She's My Religion

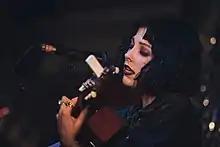
"She's My Religion" was written by Heather Baron-Gracie ("pictured") and Sam de Jong about the former's partner, Kelsi Luck.

Baron-Gracie wrote "She's My Religion" about her partner, Kelsi Luck. When speaking to "Pride Magazine", Baron-Gracie explained: "[The song] describes her as a person, and I wanted that. There are so many songs on the album [that are] about me, so I was like, 'Hey! For a second, I'm going to give the spotlight to somebody else.'" While "She's My Religion" is a love song, Baron-Gracie conceived it to not be "standard or typical"; what sets "She's My Religion" apart from others, Baron-Gracie argued, is that the song emphasizes the importance of "lov[ing] someone in their entirety" and not simply their positive attributes. For this reason, during the chorus, Baron-Gracie describes Luck with a variety of adjectives including "cold", "dark", and "cynical". When Baron-Gracie played the track to Luck for the first time, the latter was confused why the former was using this sort of critical language in a love song. In an interview with "Line of Best Fit", Baron-Gracie elaborated: